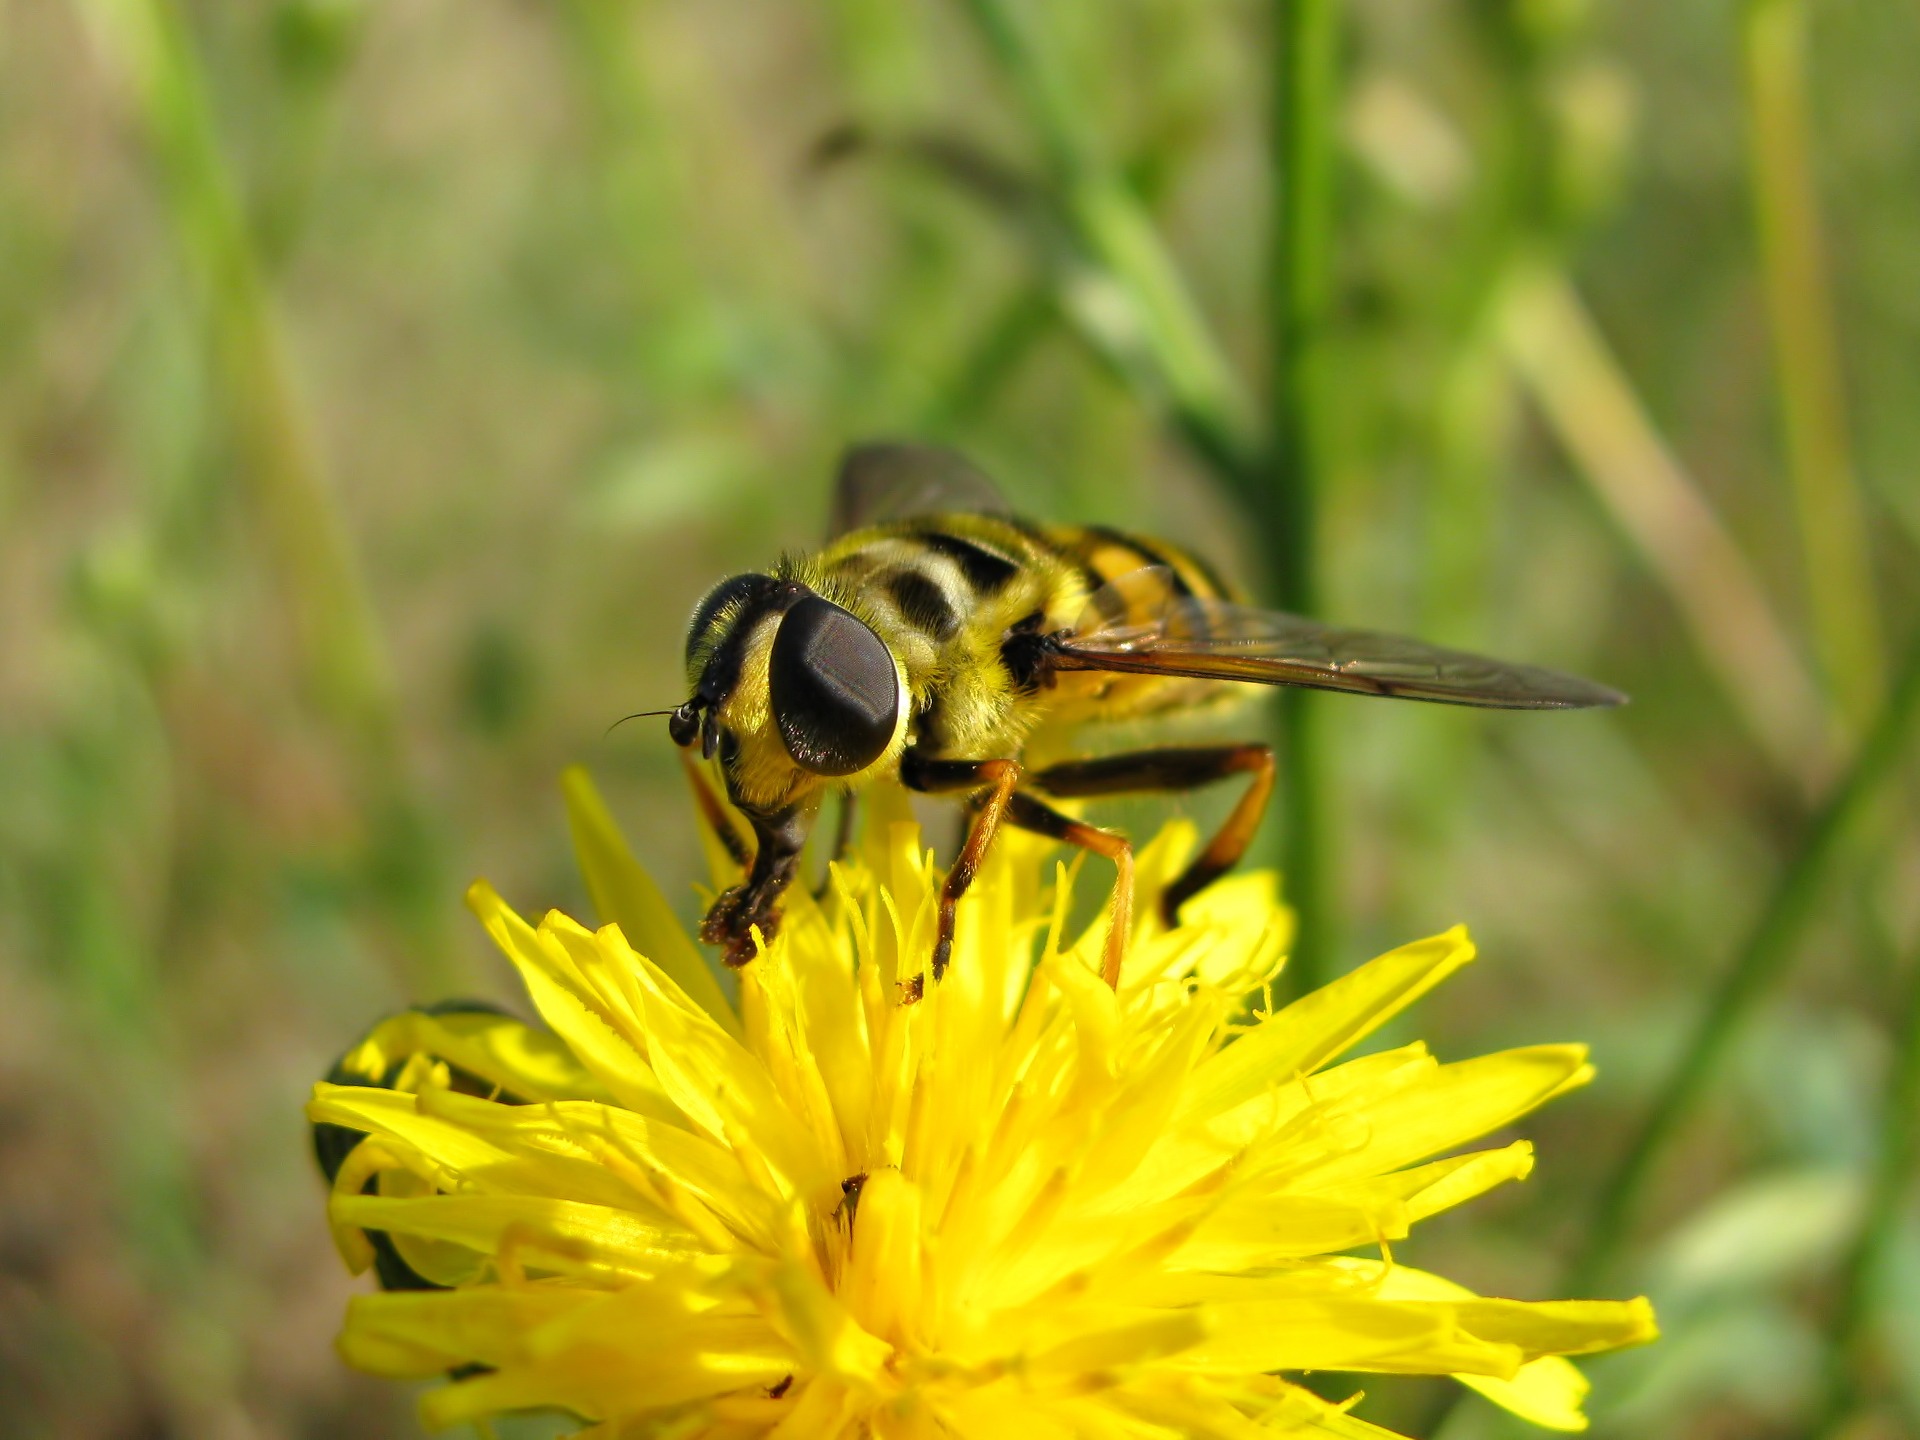
nature, grass, plant, photography, meadow, dandelion, prairie, flower, fly, summer, wildlife, pollen, insect, macro, botany, yellow, flora, fauna, invertebrate, wildflower, flowers, close up, colors, bee, wasp, nectar, macro photography, honey bee, membrane winged insect